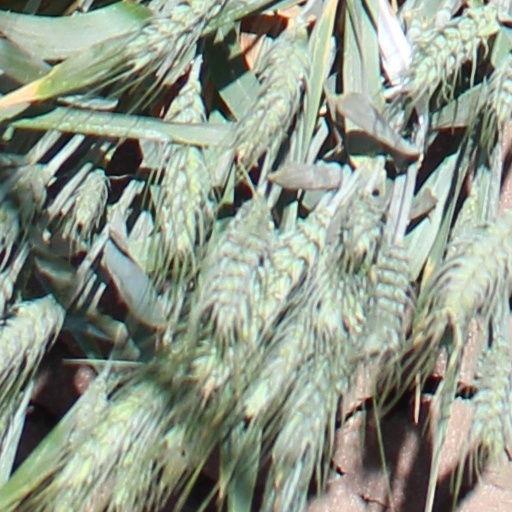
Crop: wheat